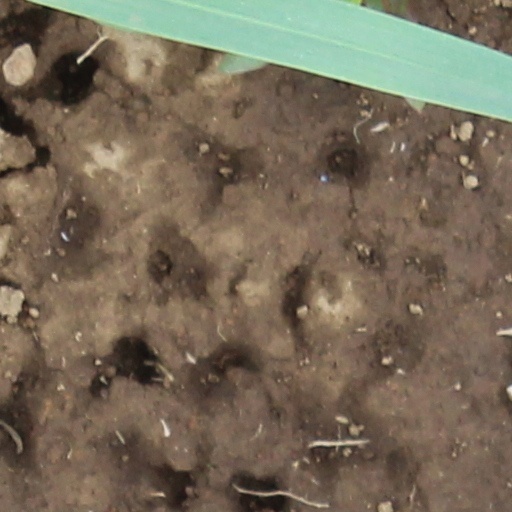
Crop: wheat